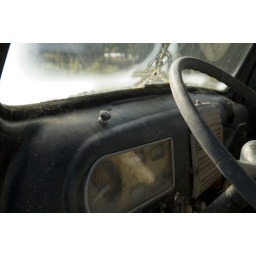
Abandoned truck in a field along K-4.